Cleo Lemon

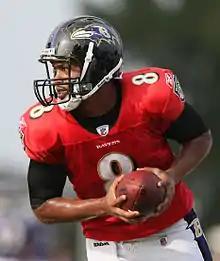
Lemon at Baltimore Ravens training camp in 2009

Cleo Lemon Jr. (born August 16, 1979) is an American former professional football player who was a quarterback in the National Football League (NFL) and Canadian Football League (CFL). He played college football for the Arkansas State Red Wolves. Lemon was signed by the Green Bay Packers as an undrafted free agent in 2001. He was also a member of the San Diego Chargers, Miami Dolphins, Jacksonville Jaguars, Baltimore Ravens, and Toronto Argonauts.